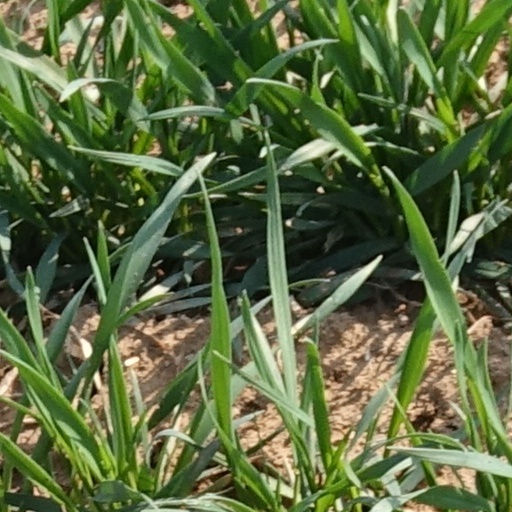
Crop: wheat